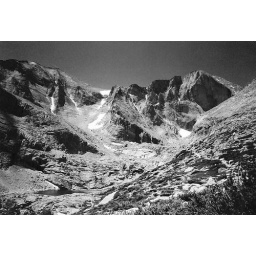
From a rock climbing road trip in 1994. Scanned.